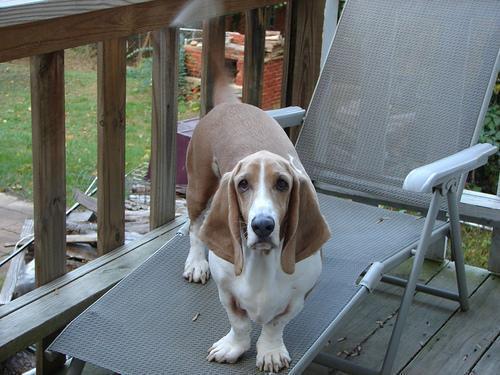
basset